Monarchy of Canada

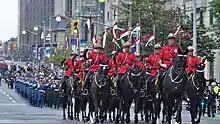
A memorial procession in Ottawa before the national commemoration ceremony for the death of Queen Elizabeth II

A period of mourning also follows, during which portraits of the recently deceased monarch are draped with black fabric and staff at government houses wear black armbands. The "Manual of Official Procedure of the Government of Canada" states the prime minister is responsible for convening Parliament, tabling a resolution of loyalty and condolence from Parliament to the new monarch, and arranging for the motion to be seconded by the leader of the official opposition. The prime minister will then move to adjourn Parliament. The Canadian Broadcasting Corporation keeps a regularly updated plan for a "broadcast of national importance", announcing the demise of a sovereign and covering the aftermath, during which all regular programming and advertising is cancelled and on-call commentators contribute to a 24-hour news mode. As funerals for Canada's sovereigns, as well as for their consorts, take place in the United Kingdom, commemoration services are conducted by the federal and provincial governments across Canada. Such ceremonies may also be held for other recently deceased members of the royal family. The day of the sovereign's funeral is likely to be a federal holiday.